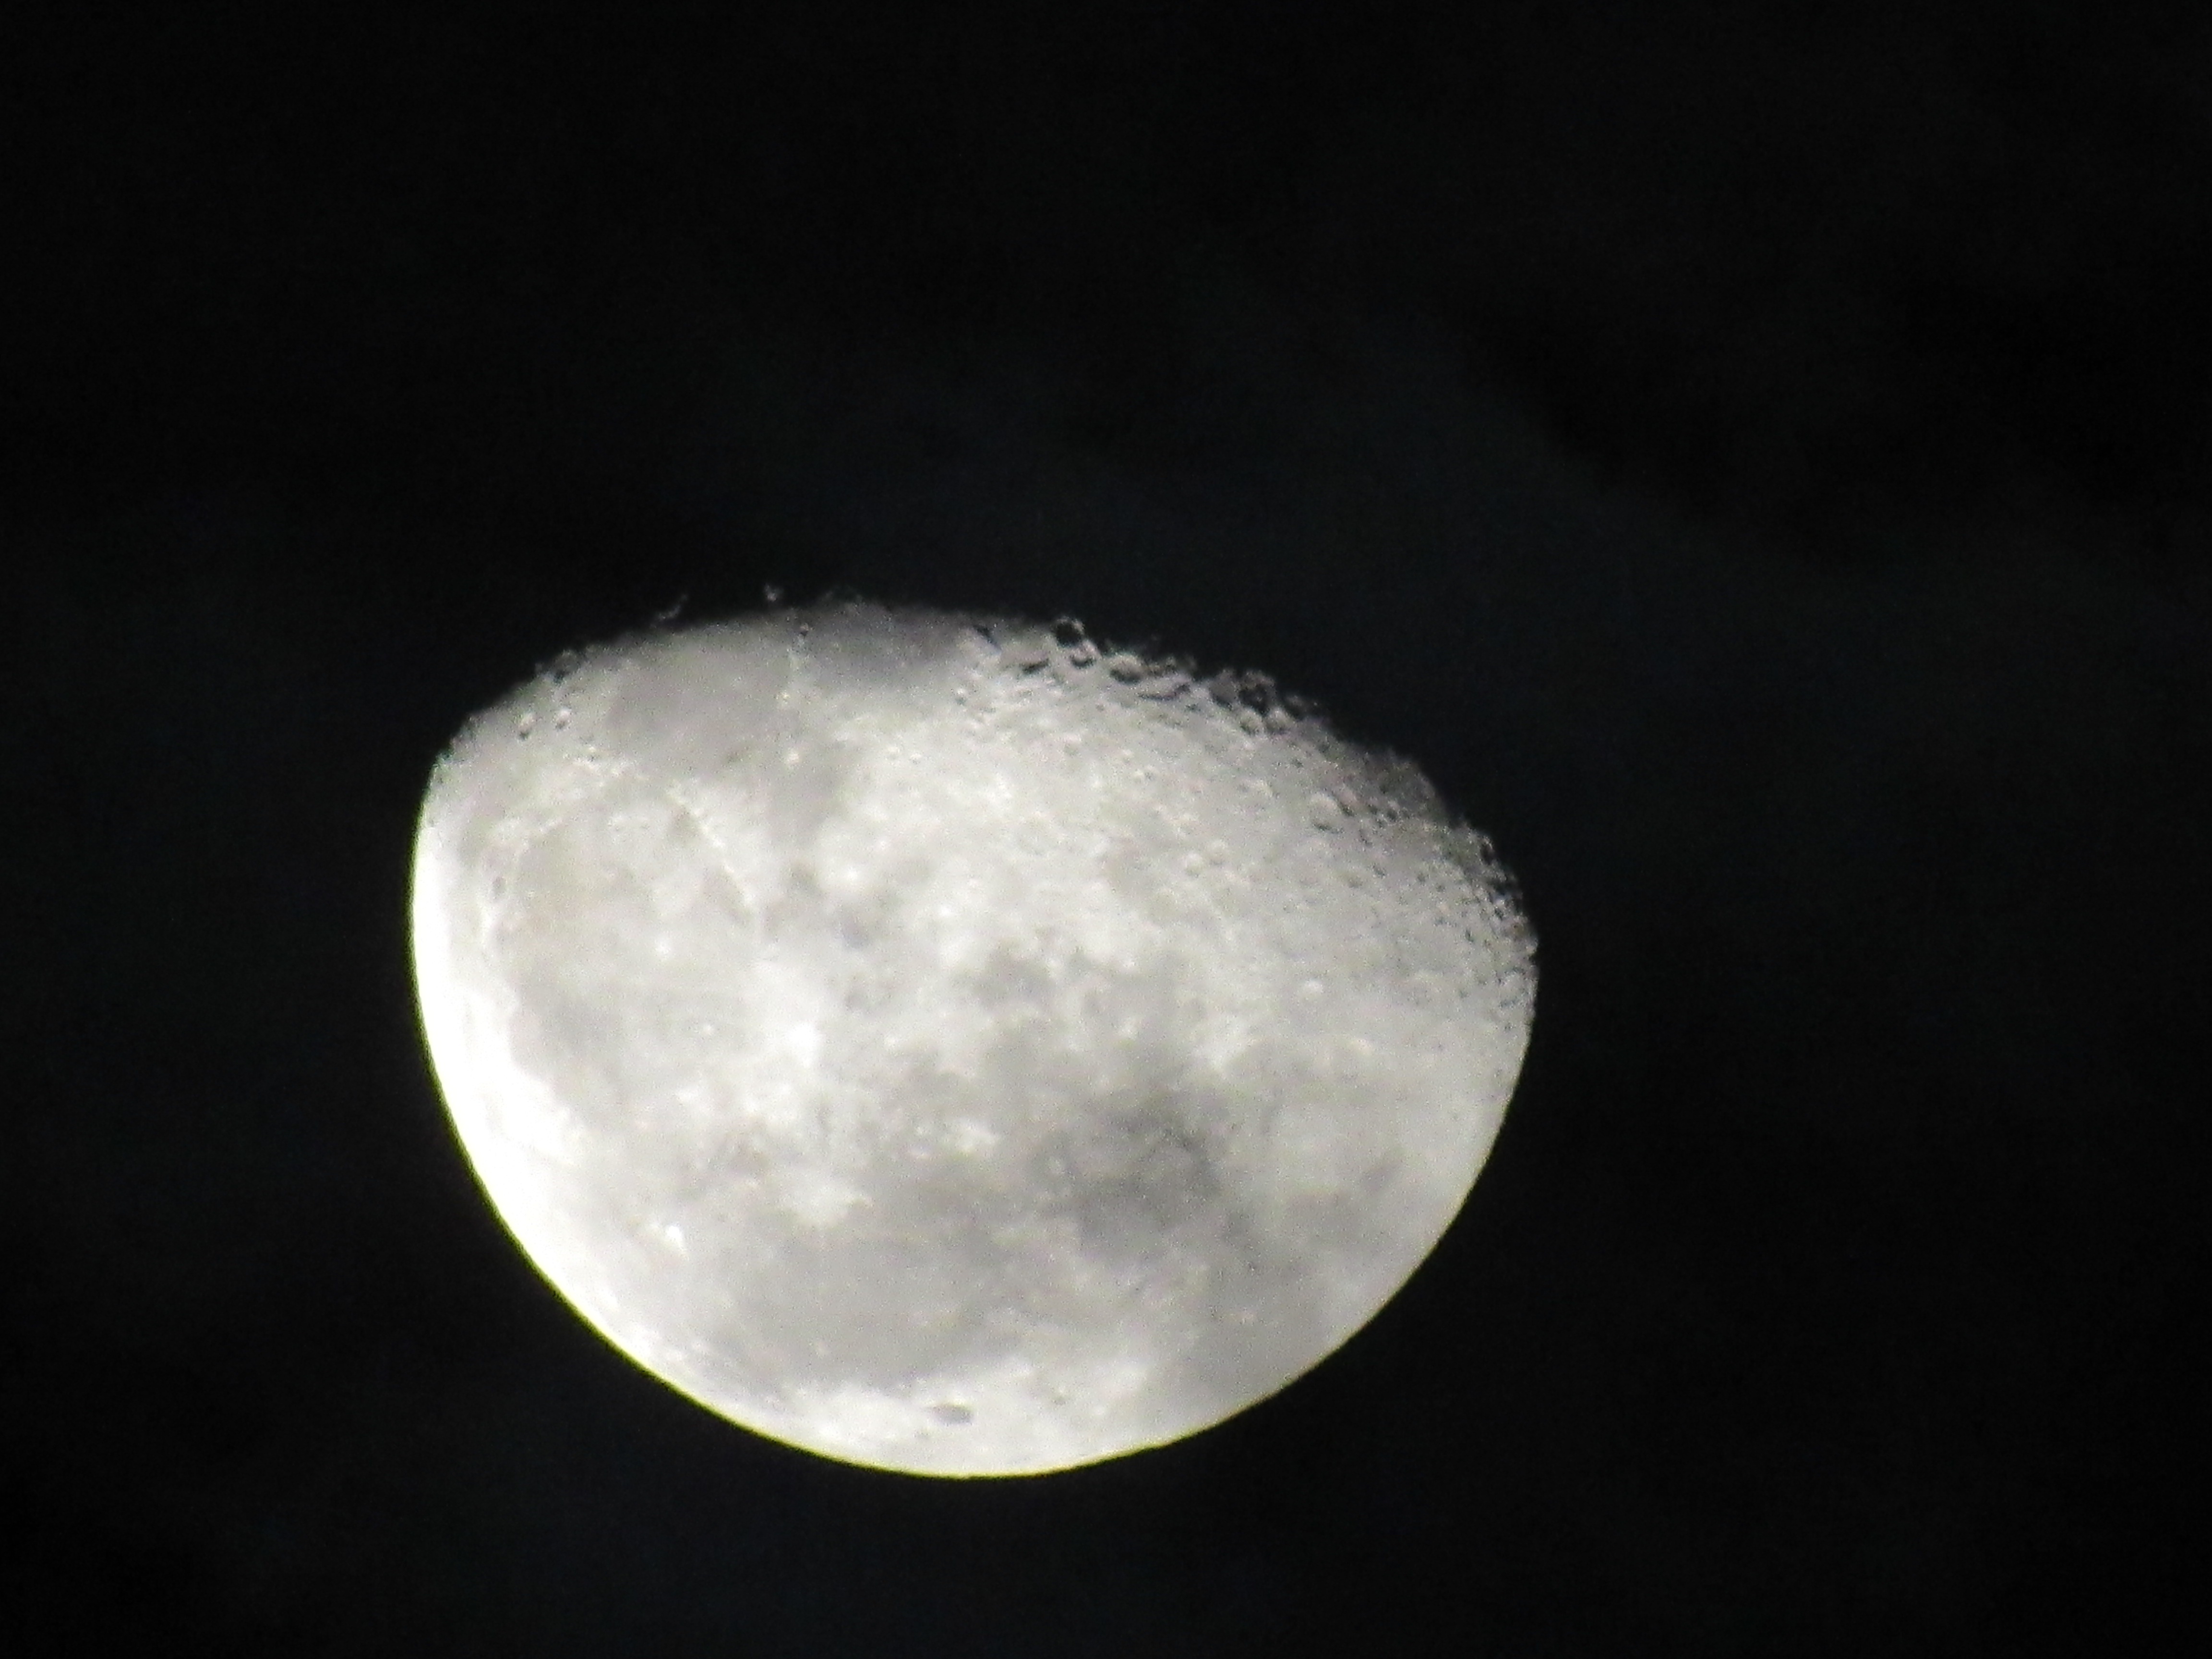
moon, full moon, circle, astronomical object